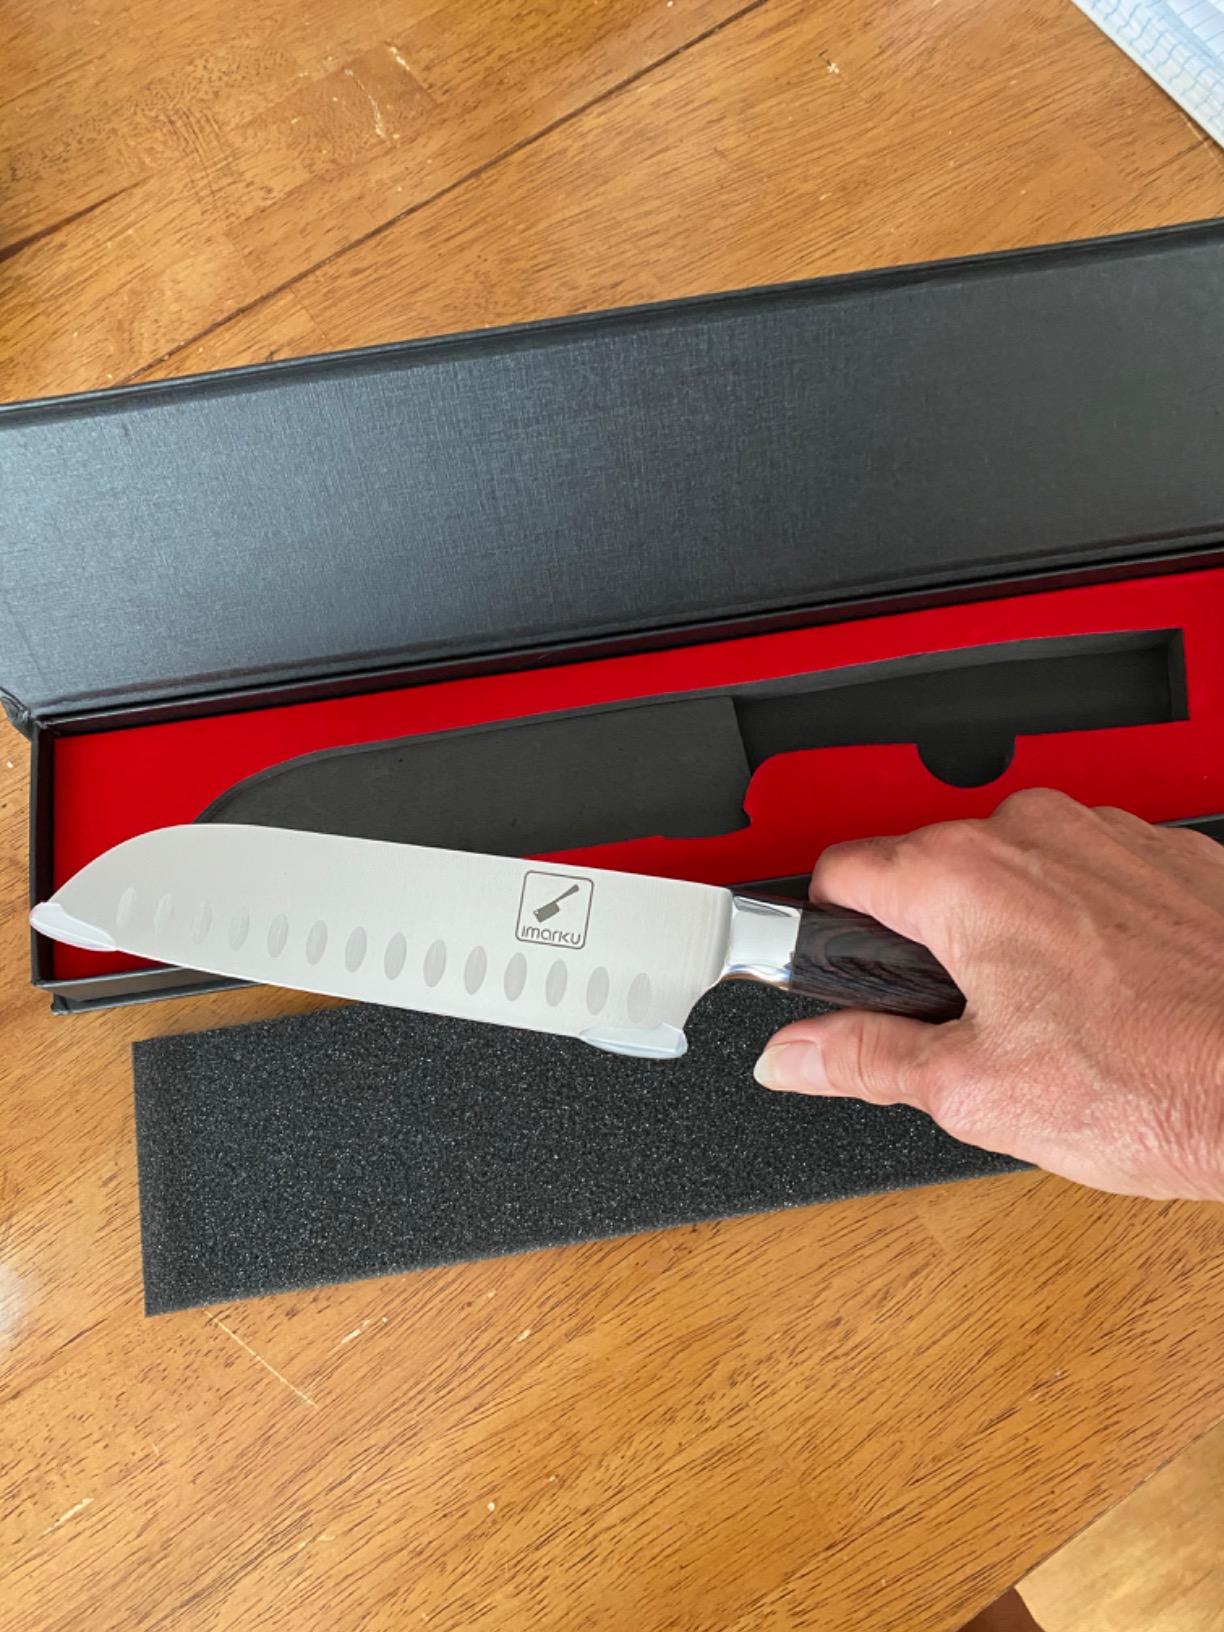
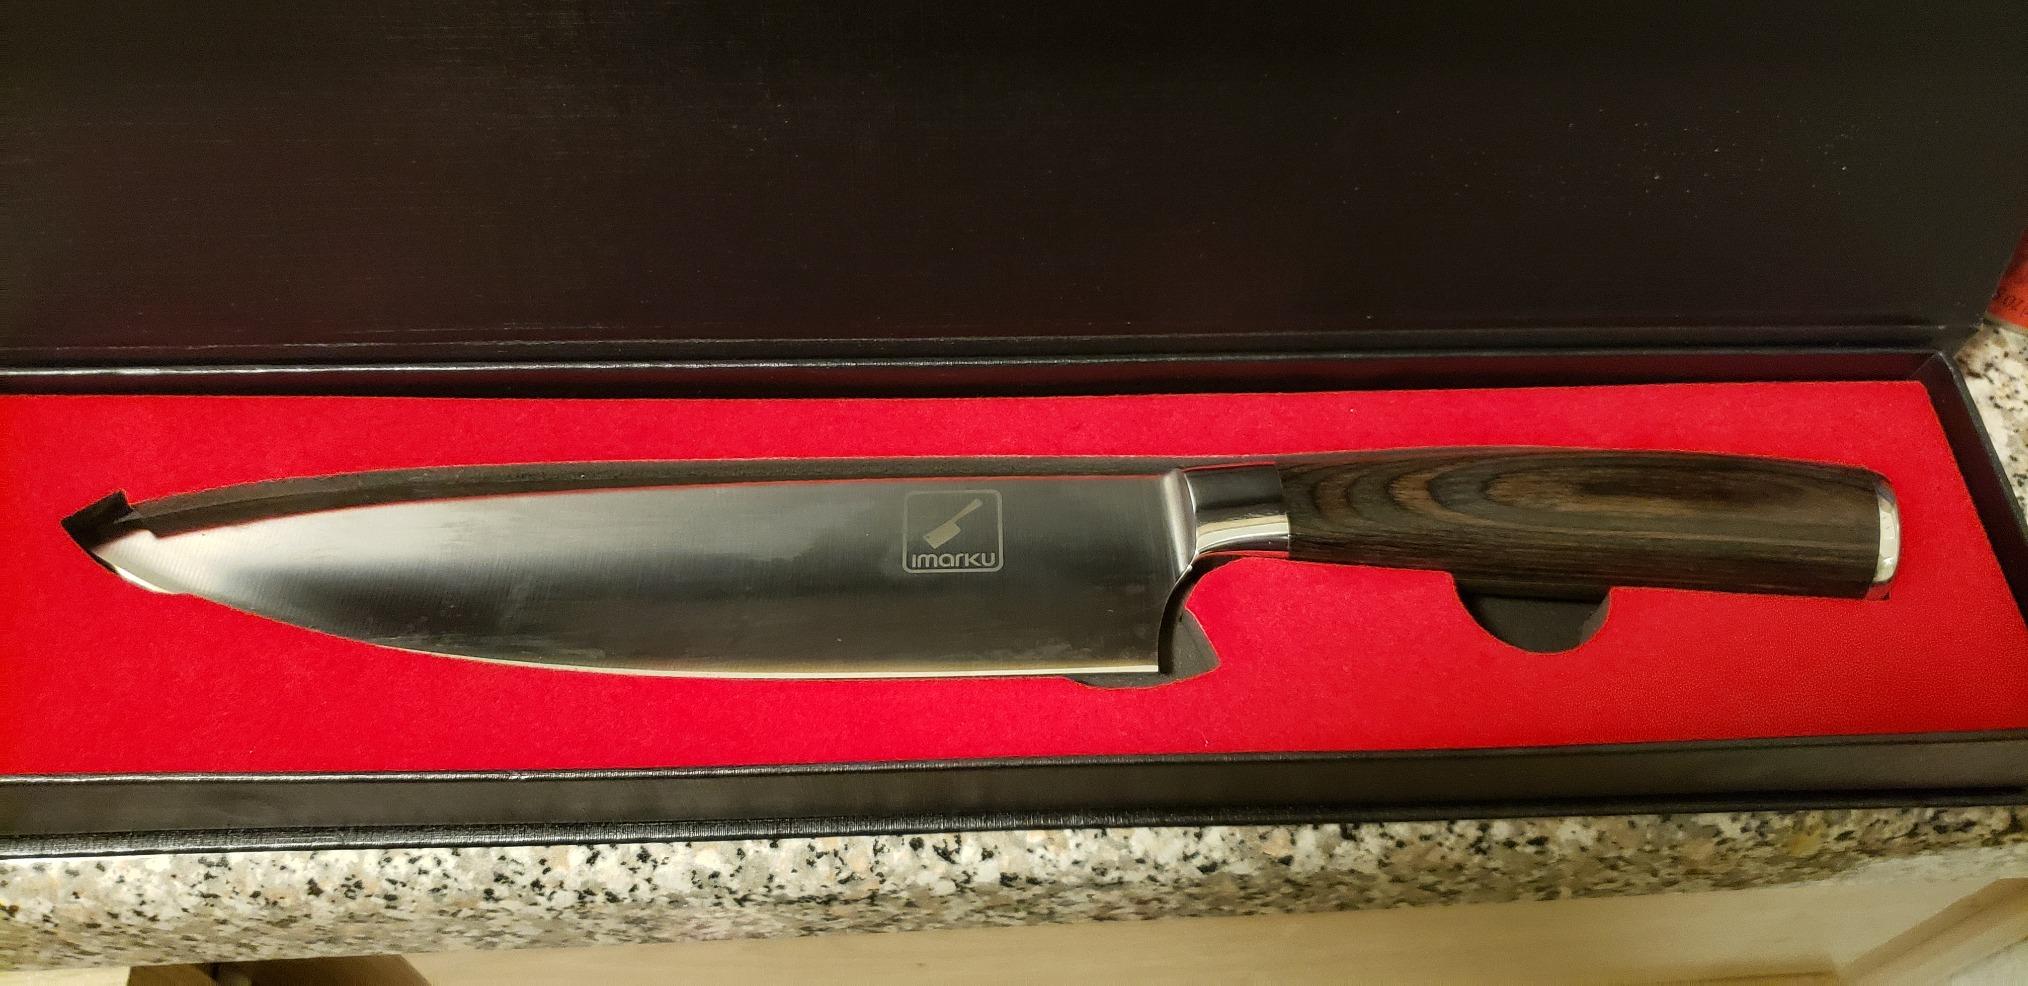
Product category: items_knife
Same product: no